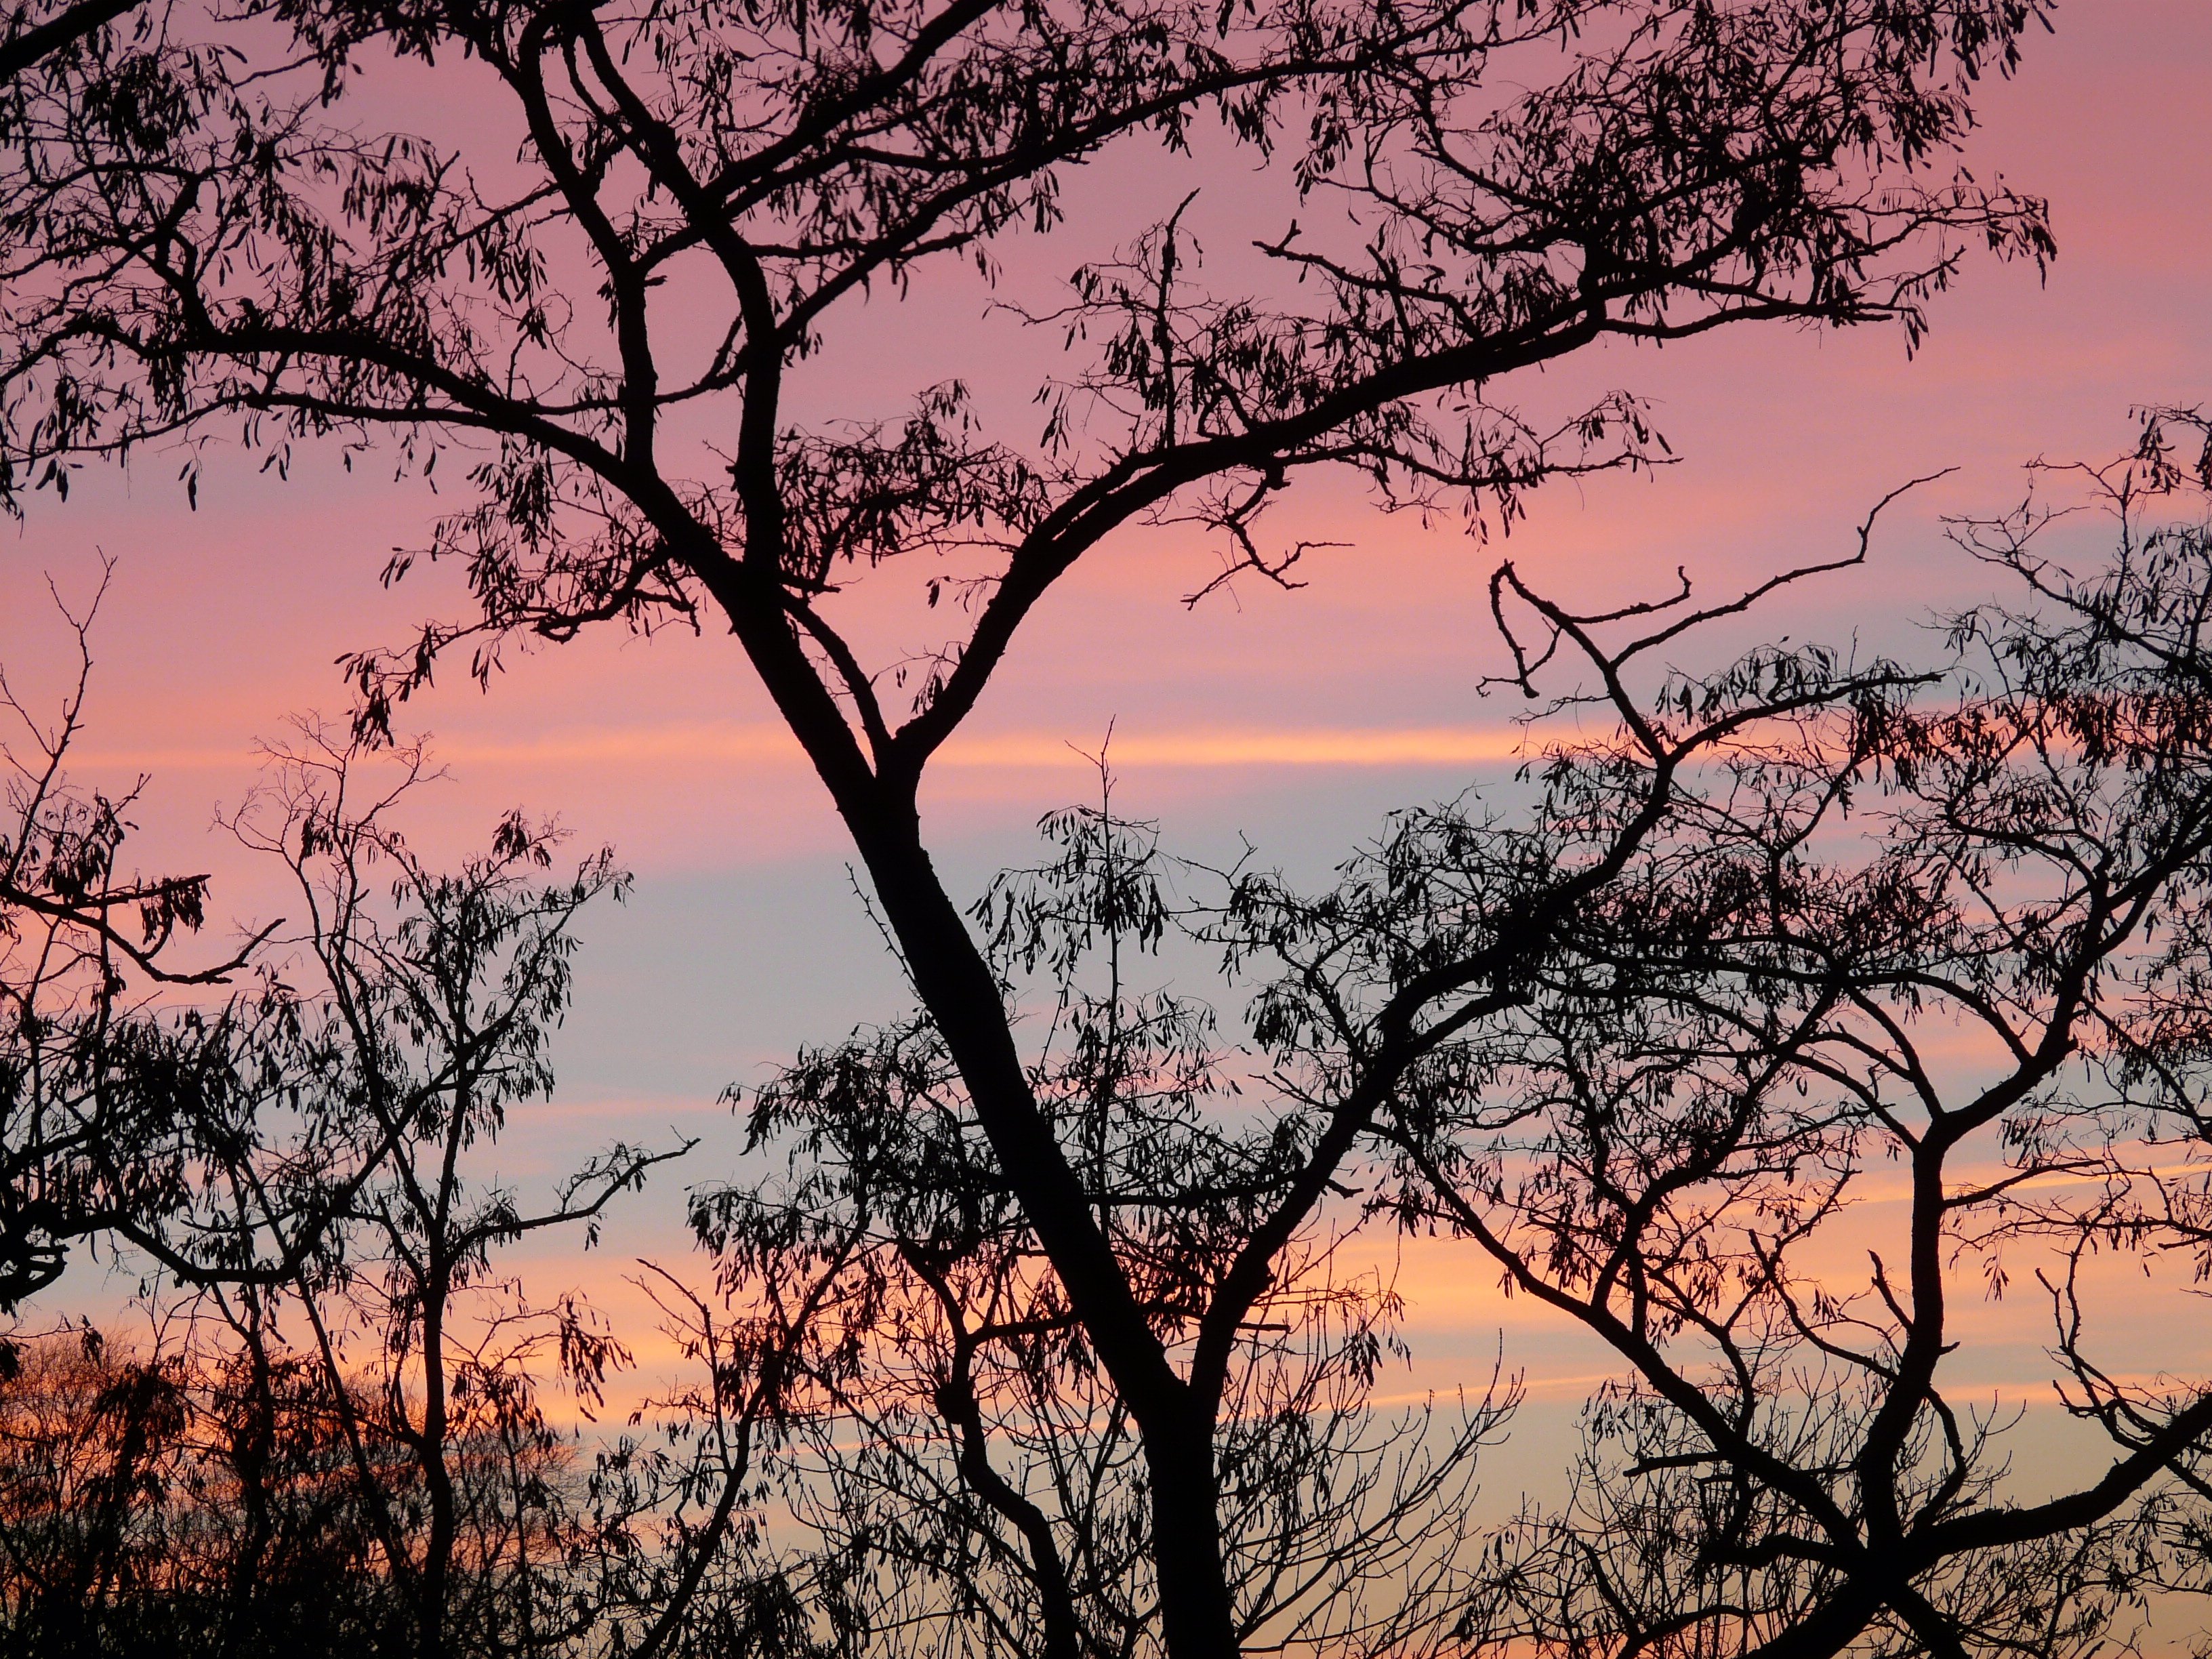
tree, nature, branch, cloud, plant, sky, sunrise, sunset, morning, flower, dawn, dusk, evening, romance, colorful, pink, savanna, abendstimmung, afterglow, atmospheric phenomenon, woody plant, red sky at morning